Which point is corresponding to the reference point?
Reference image:
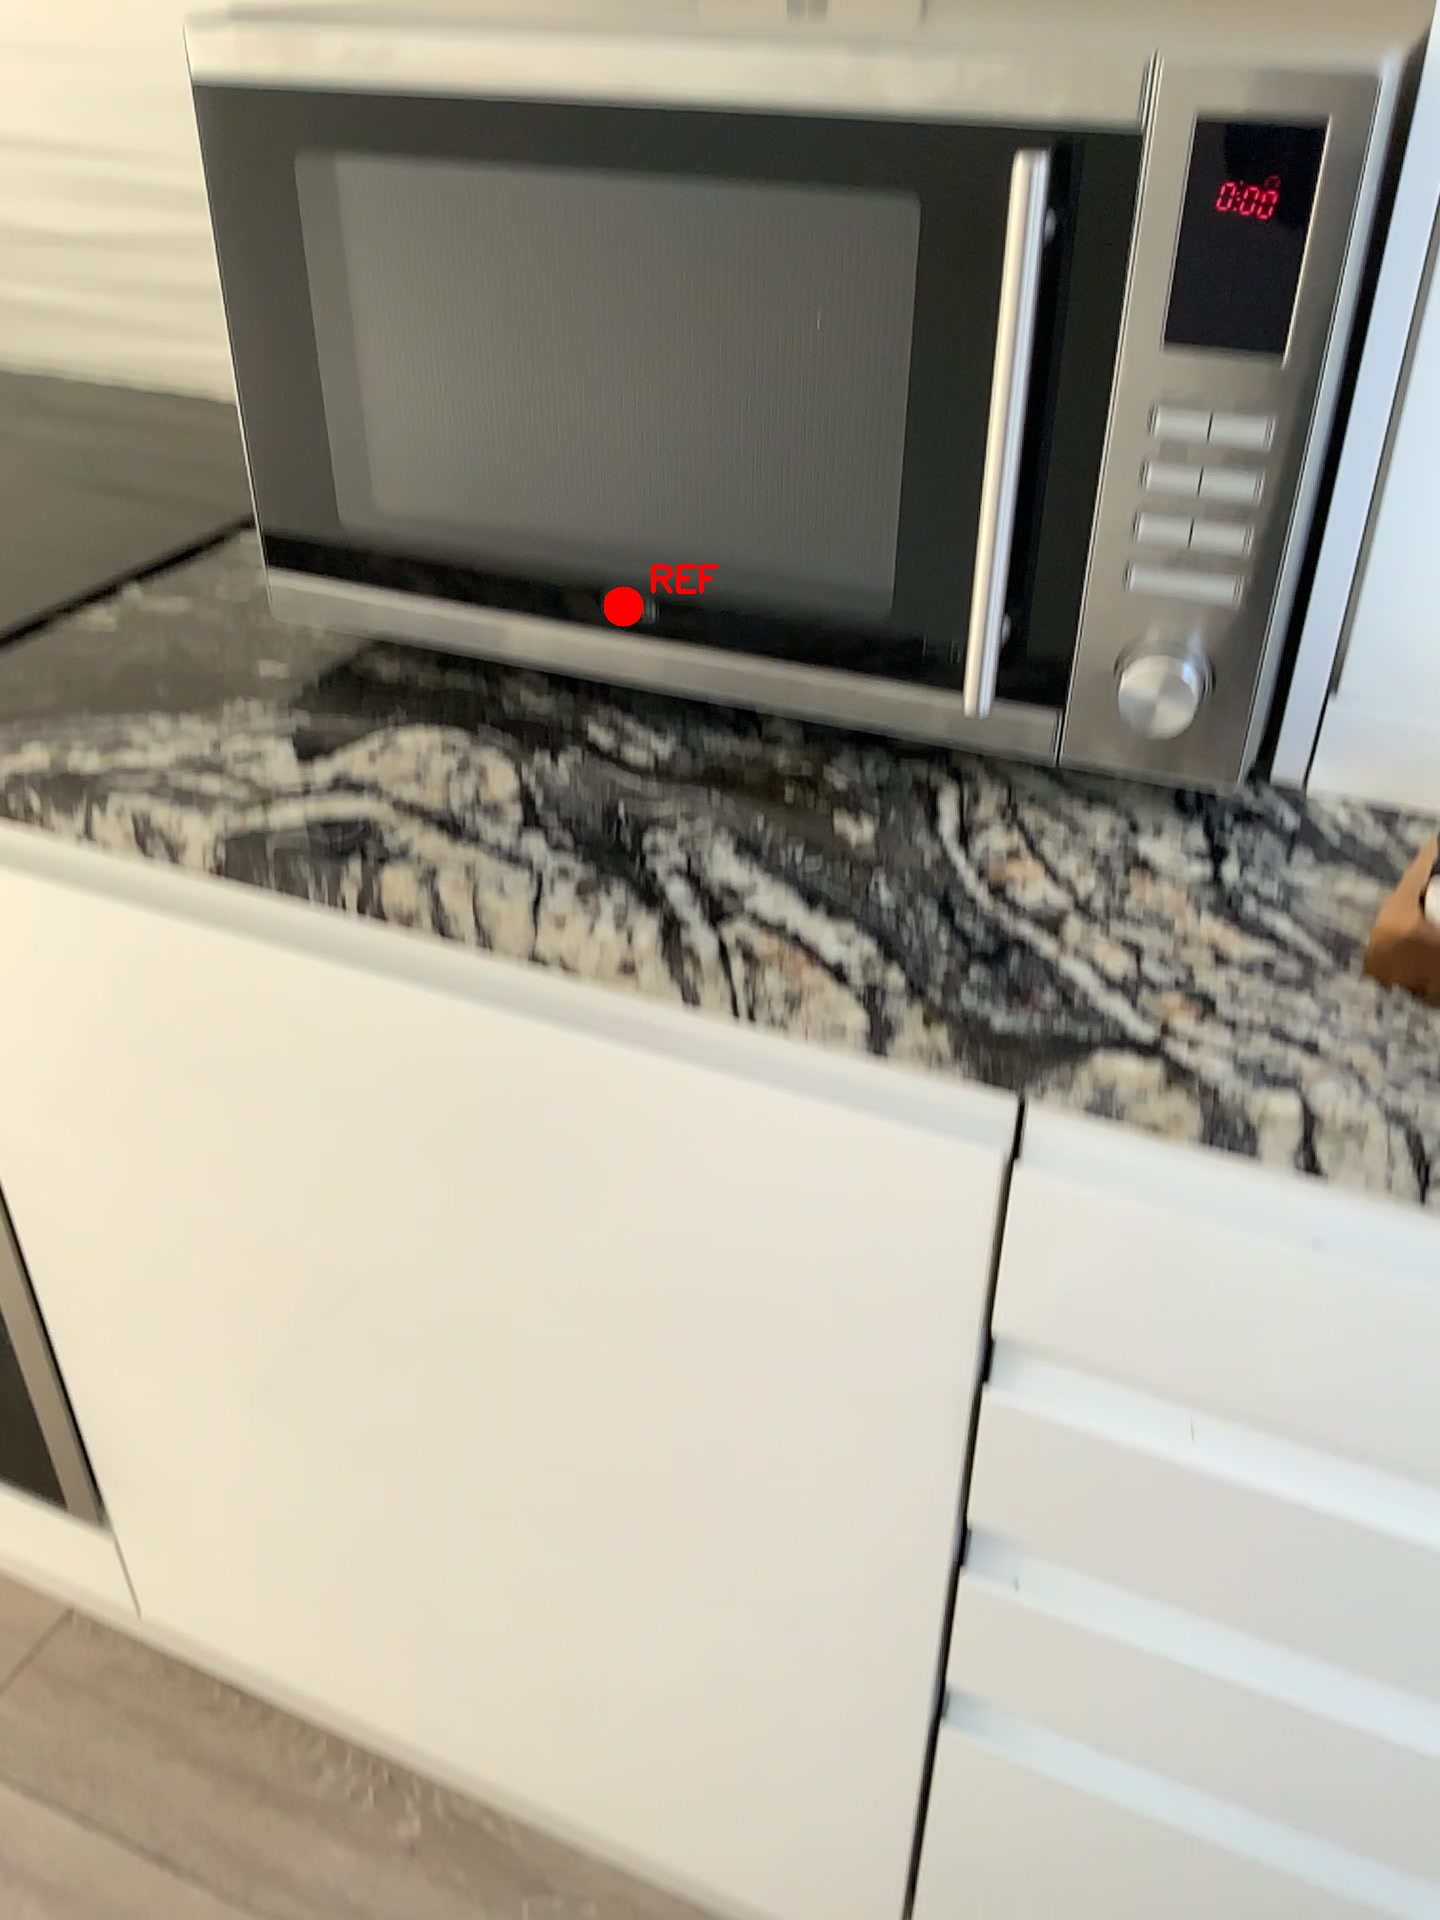
Option image:
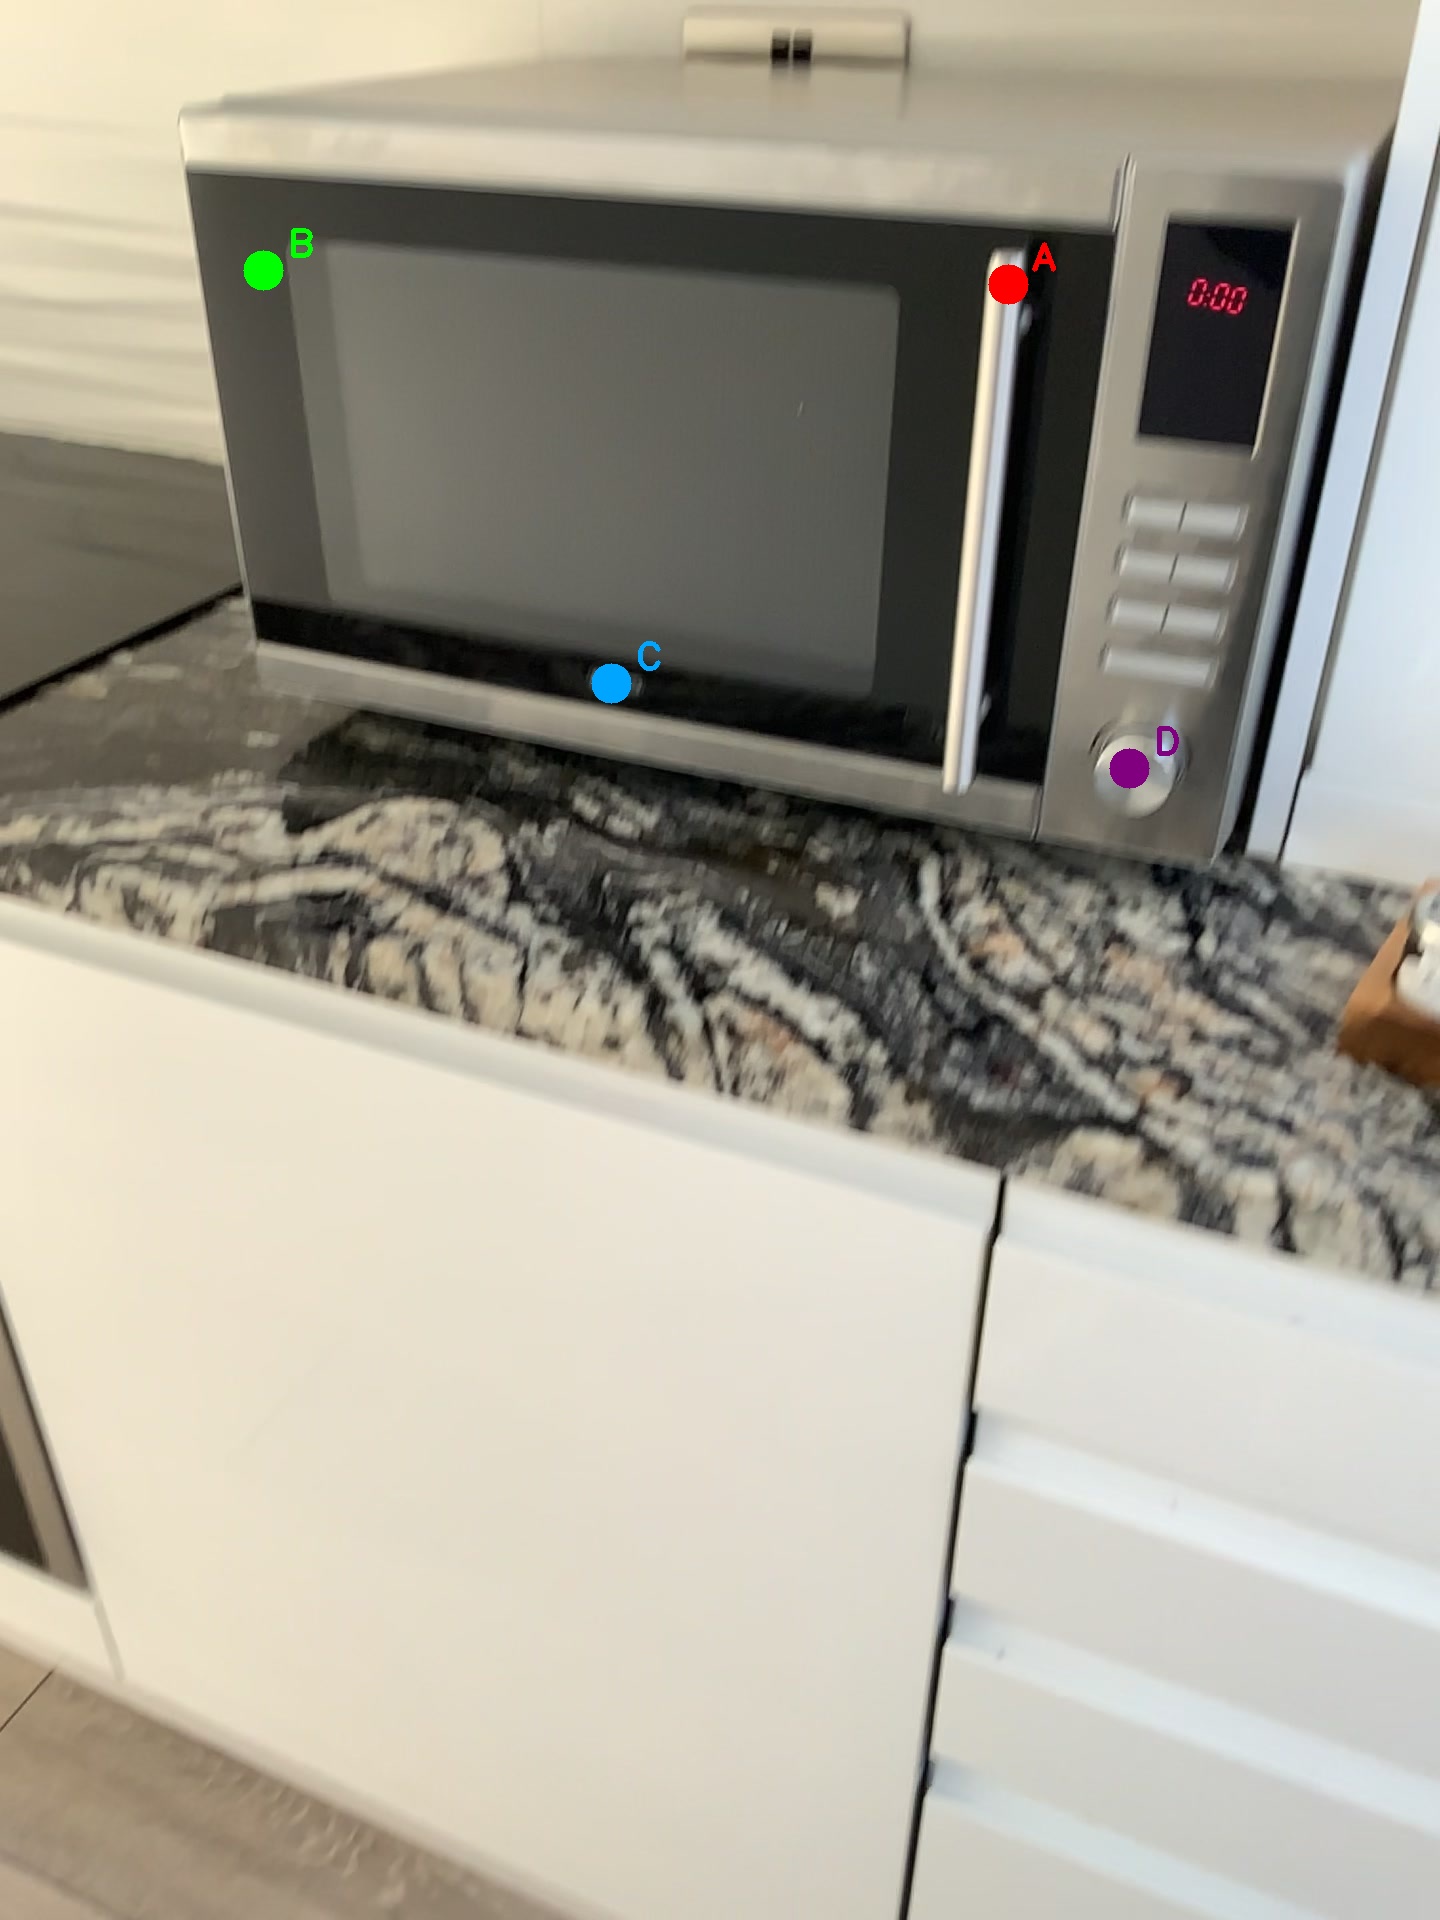
Choices:
Point A
Point B
Point C
Point D
Answer: (C)